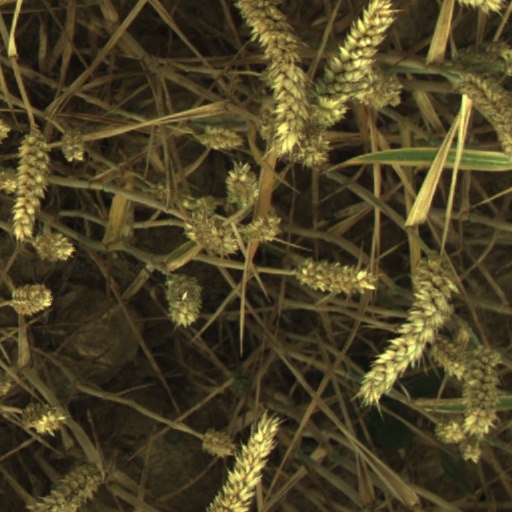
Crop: wheat